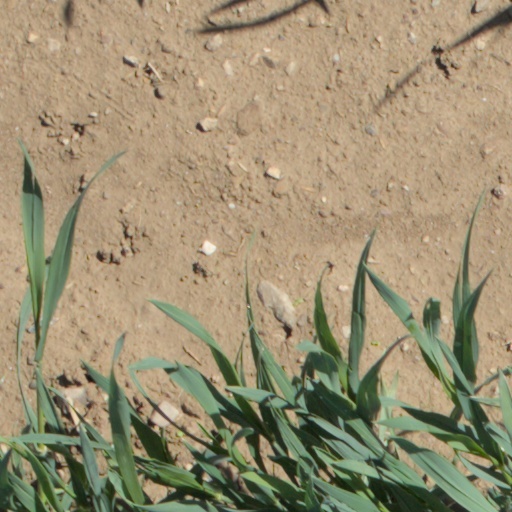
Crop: wheat